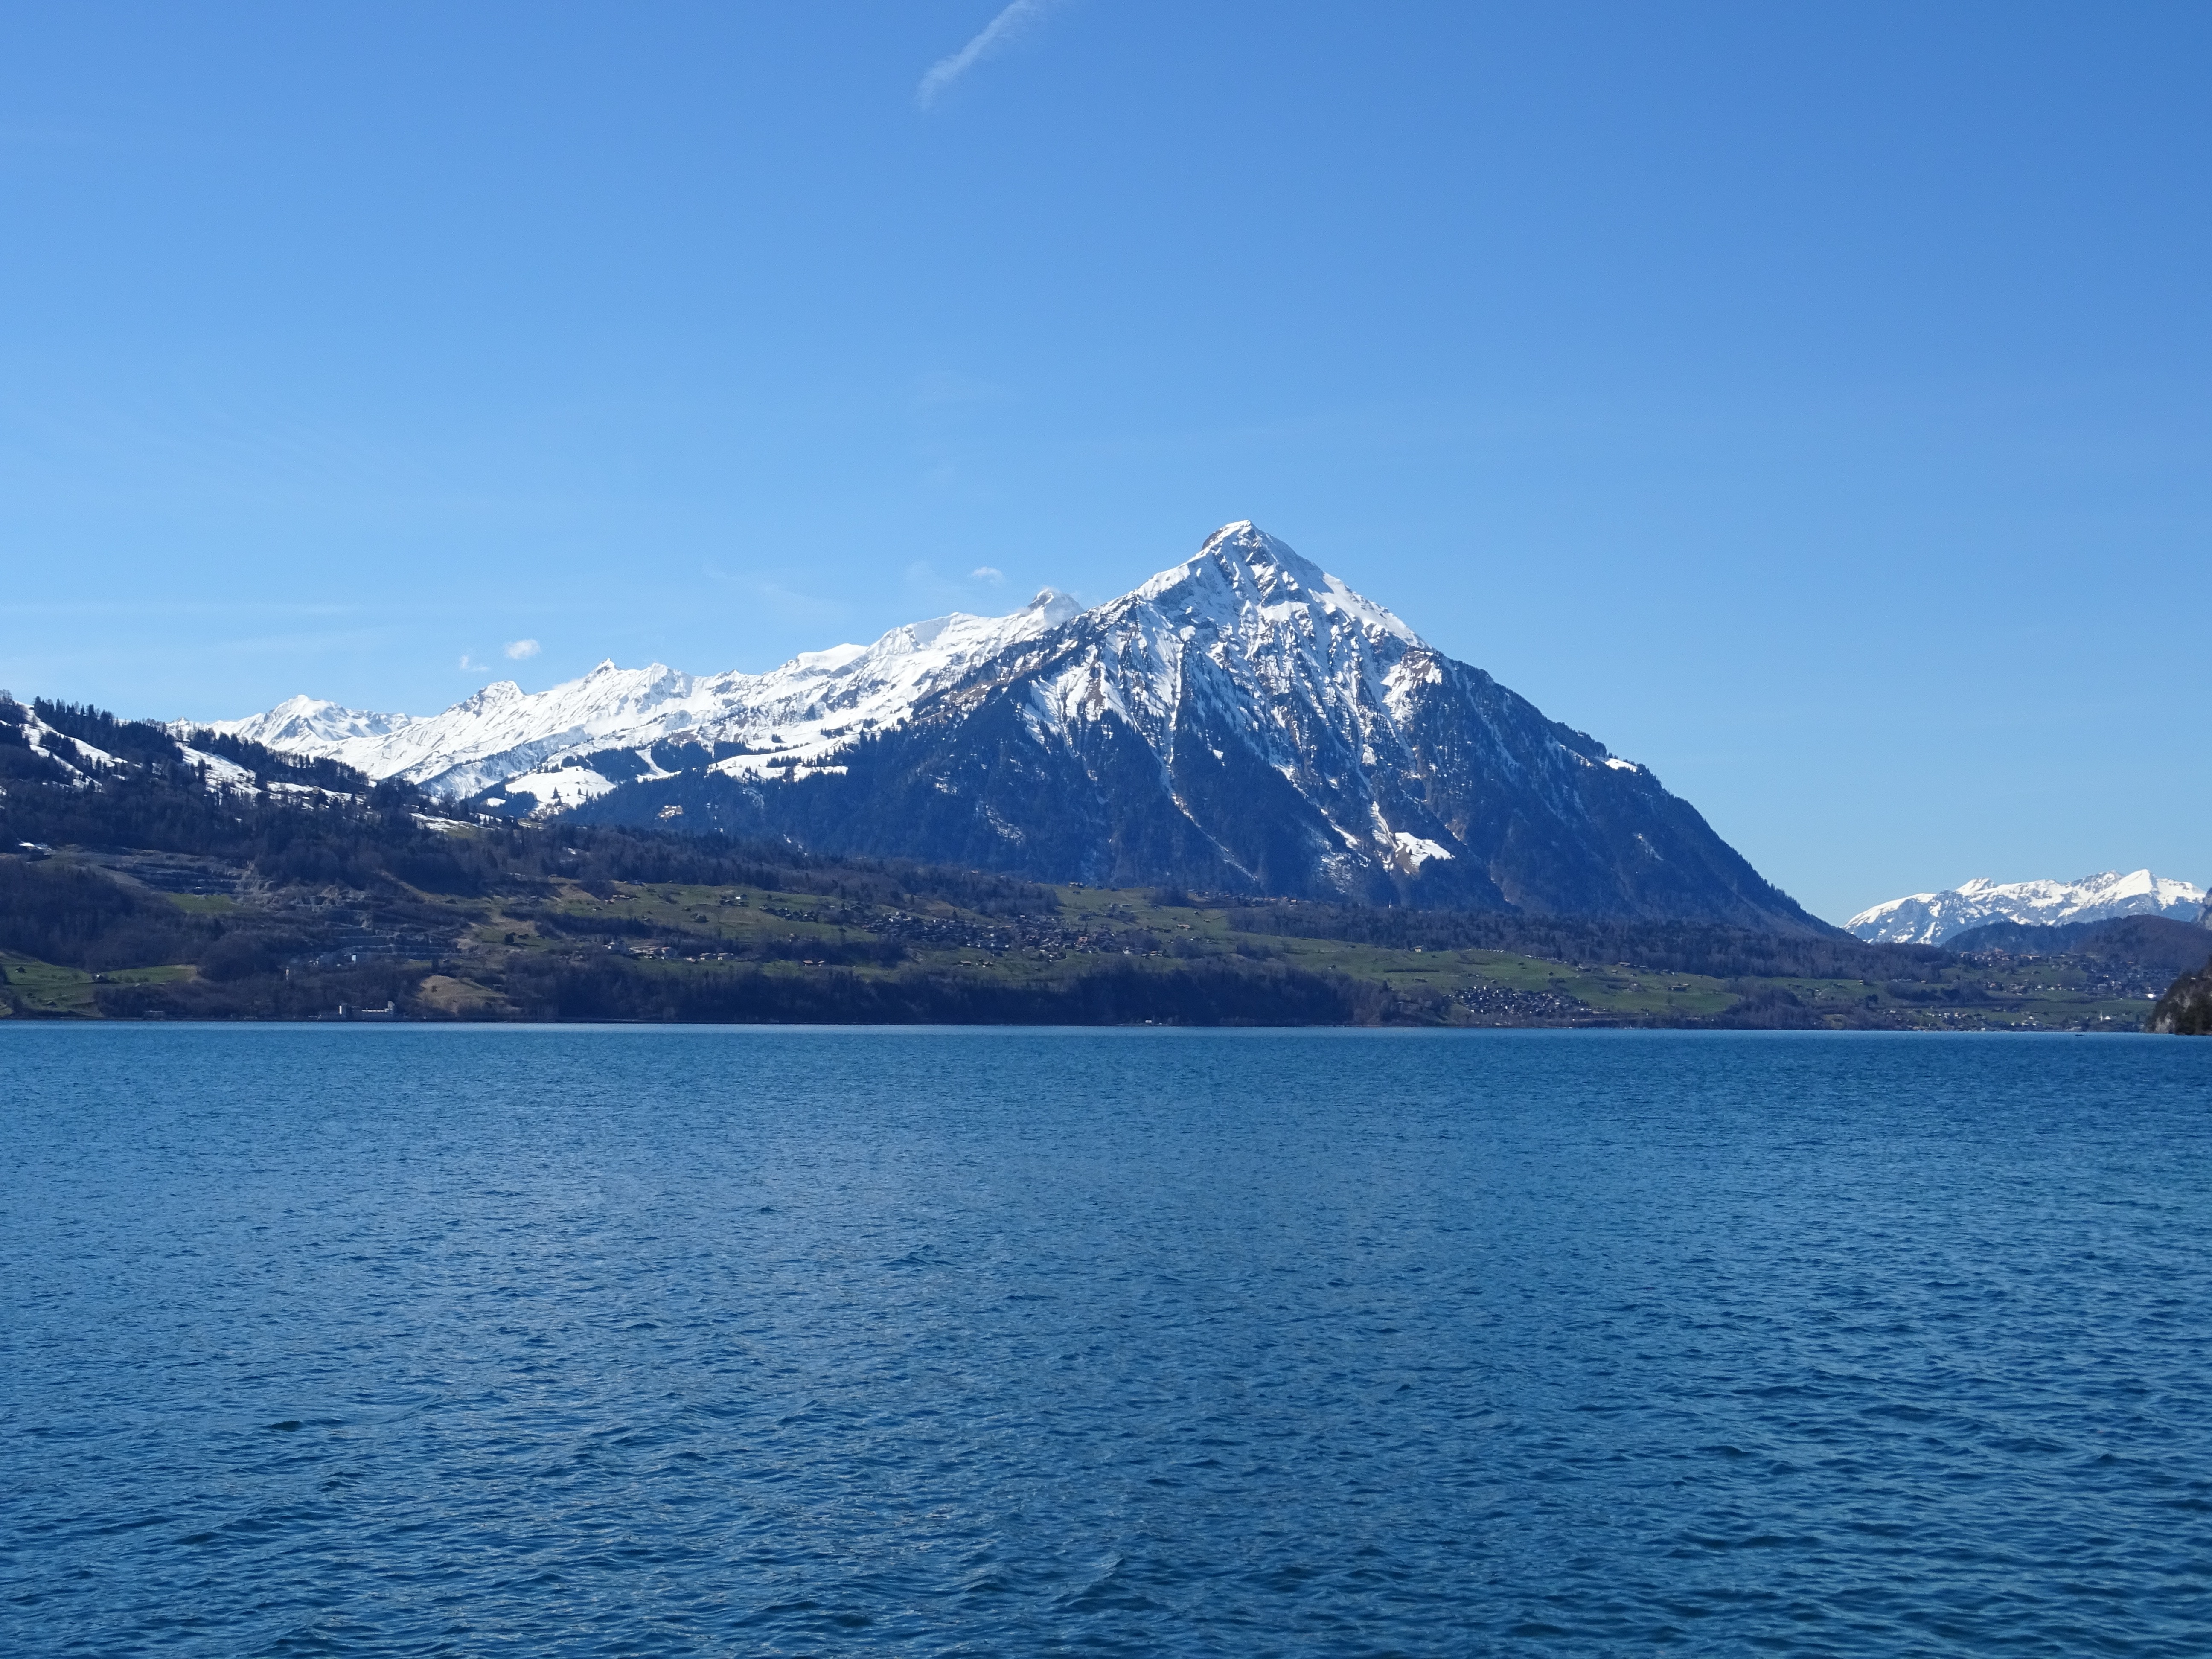
landscape, sea, water, nature, mountain, snow, lake, view, atmosphere, mountain range, panorama, clear, spring, glacier, alpine, blue, fjord, reservoir, summit, mountain landscape, mountains, vision, overview, outlook, switzerland, wide, beautiful, fell, mood, loch, crater lake, distant, partly cloudy, distant view, landform, lake thun, geographical feature, mountainous landforms